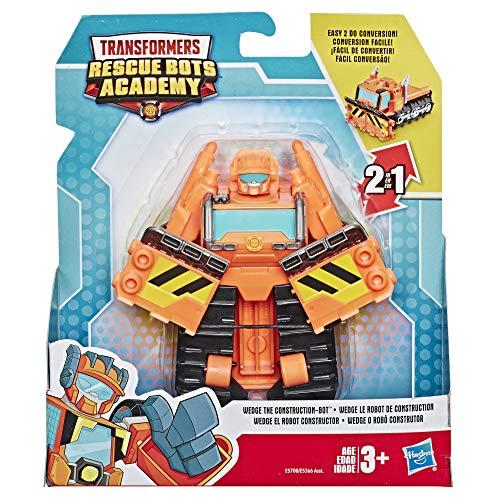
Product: Transformers Playskool Heroes Rescue Bots Academy Wedge The Construction-Bot Converting Toy, 4.5" Figure, Toys for Kids Ages 3 & Up
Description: Collectible toys: look for other Playskool heroes transformer rescue Bots Academy toys to assemble a rescue team other figures each sold separately.
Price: $11.99
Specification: ProductDimensions:2.4x7x8inches|ItemWeight:3.52ounces|ShippingWeight:3.52ounces(Viewshippingratesandpolicies)|ASIN:B07PJLCNLF|Itemmodelnumber:E5700AS00|Manufacturerrecommendedage:3yearsandup